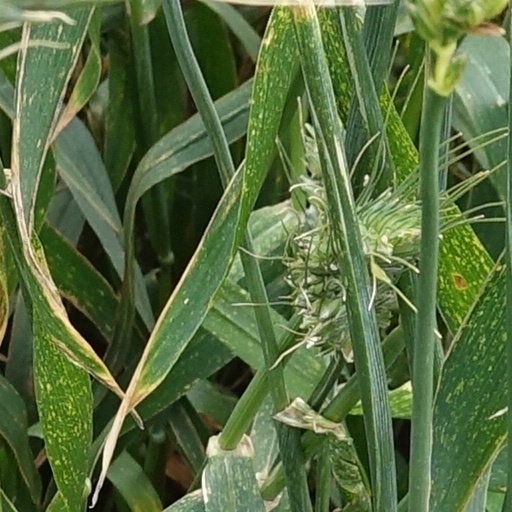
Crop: wheat